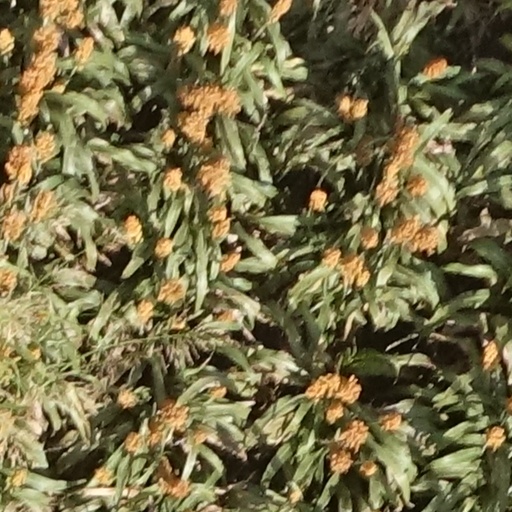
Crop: sorghum